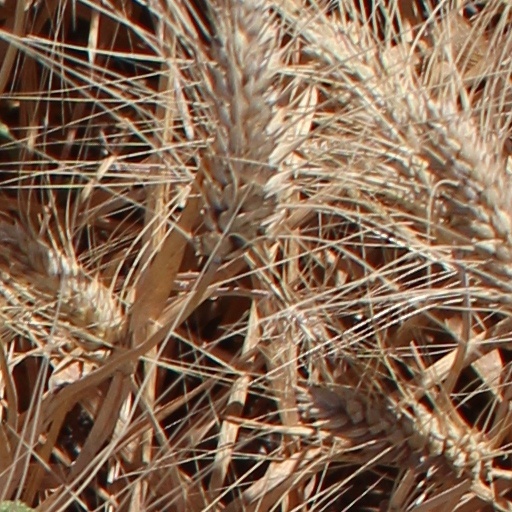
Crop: wheat